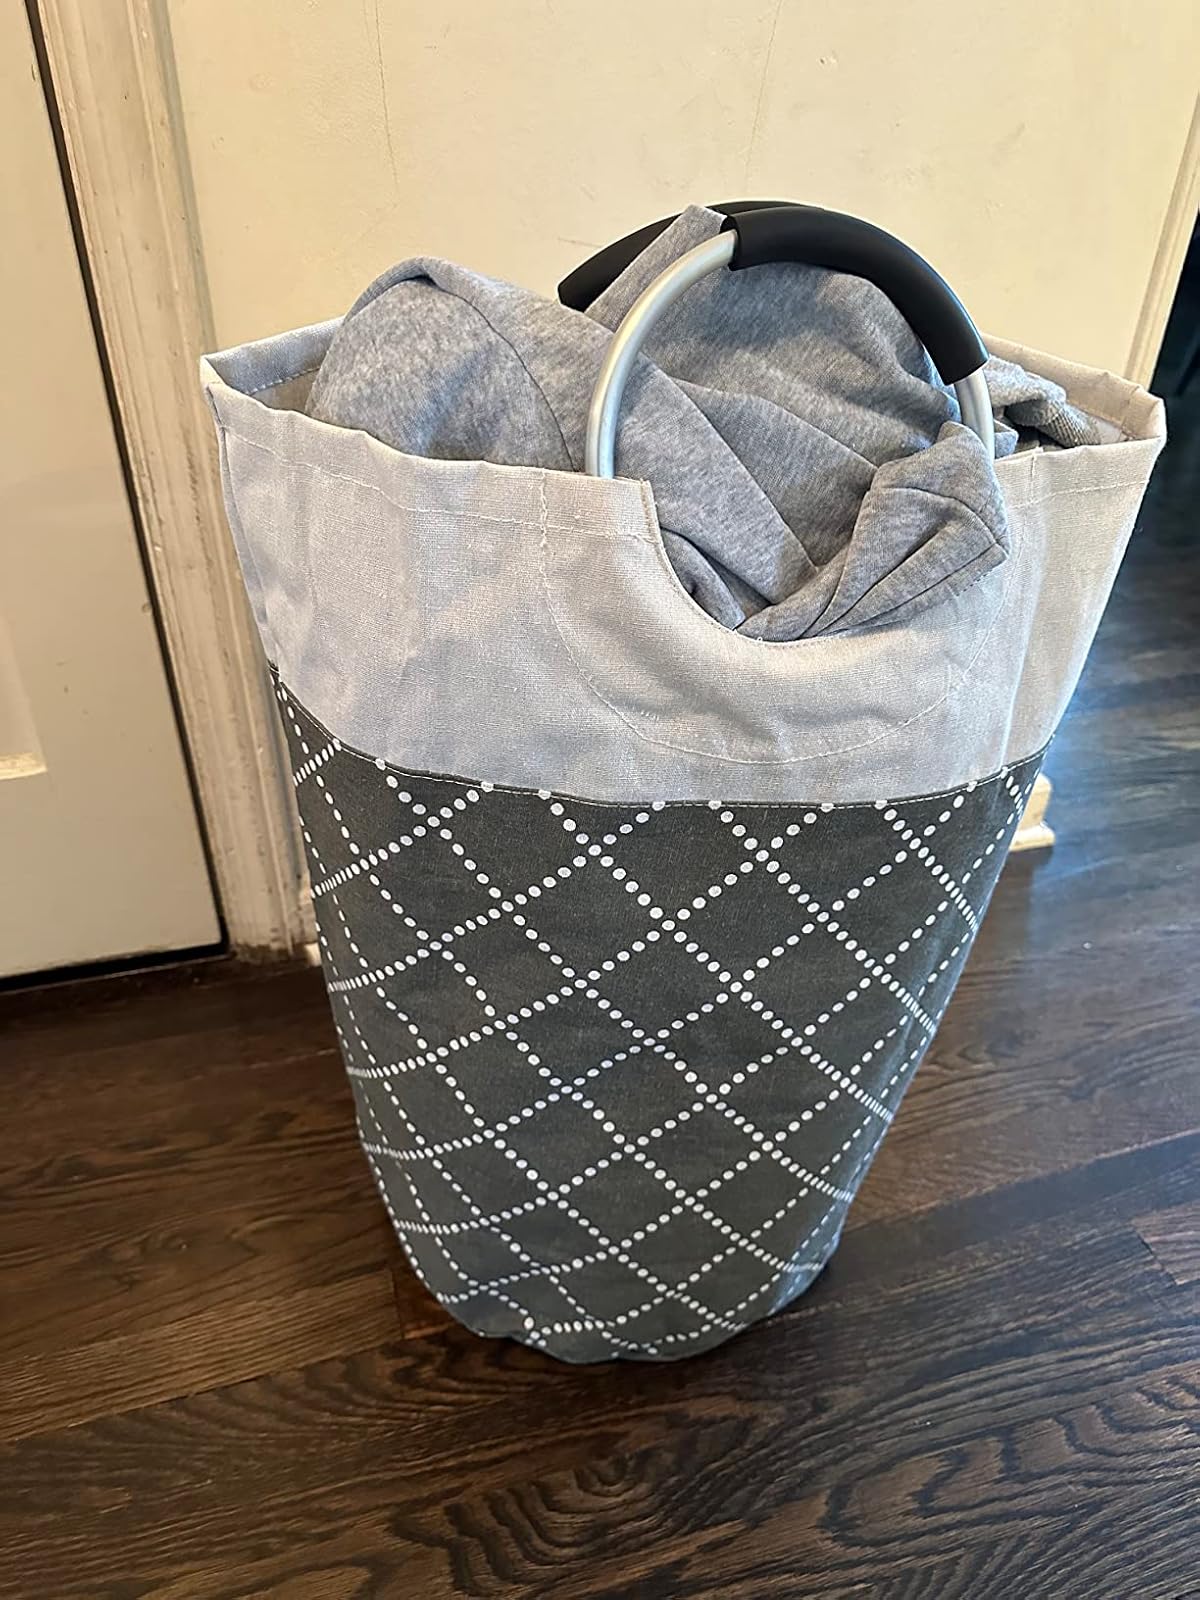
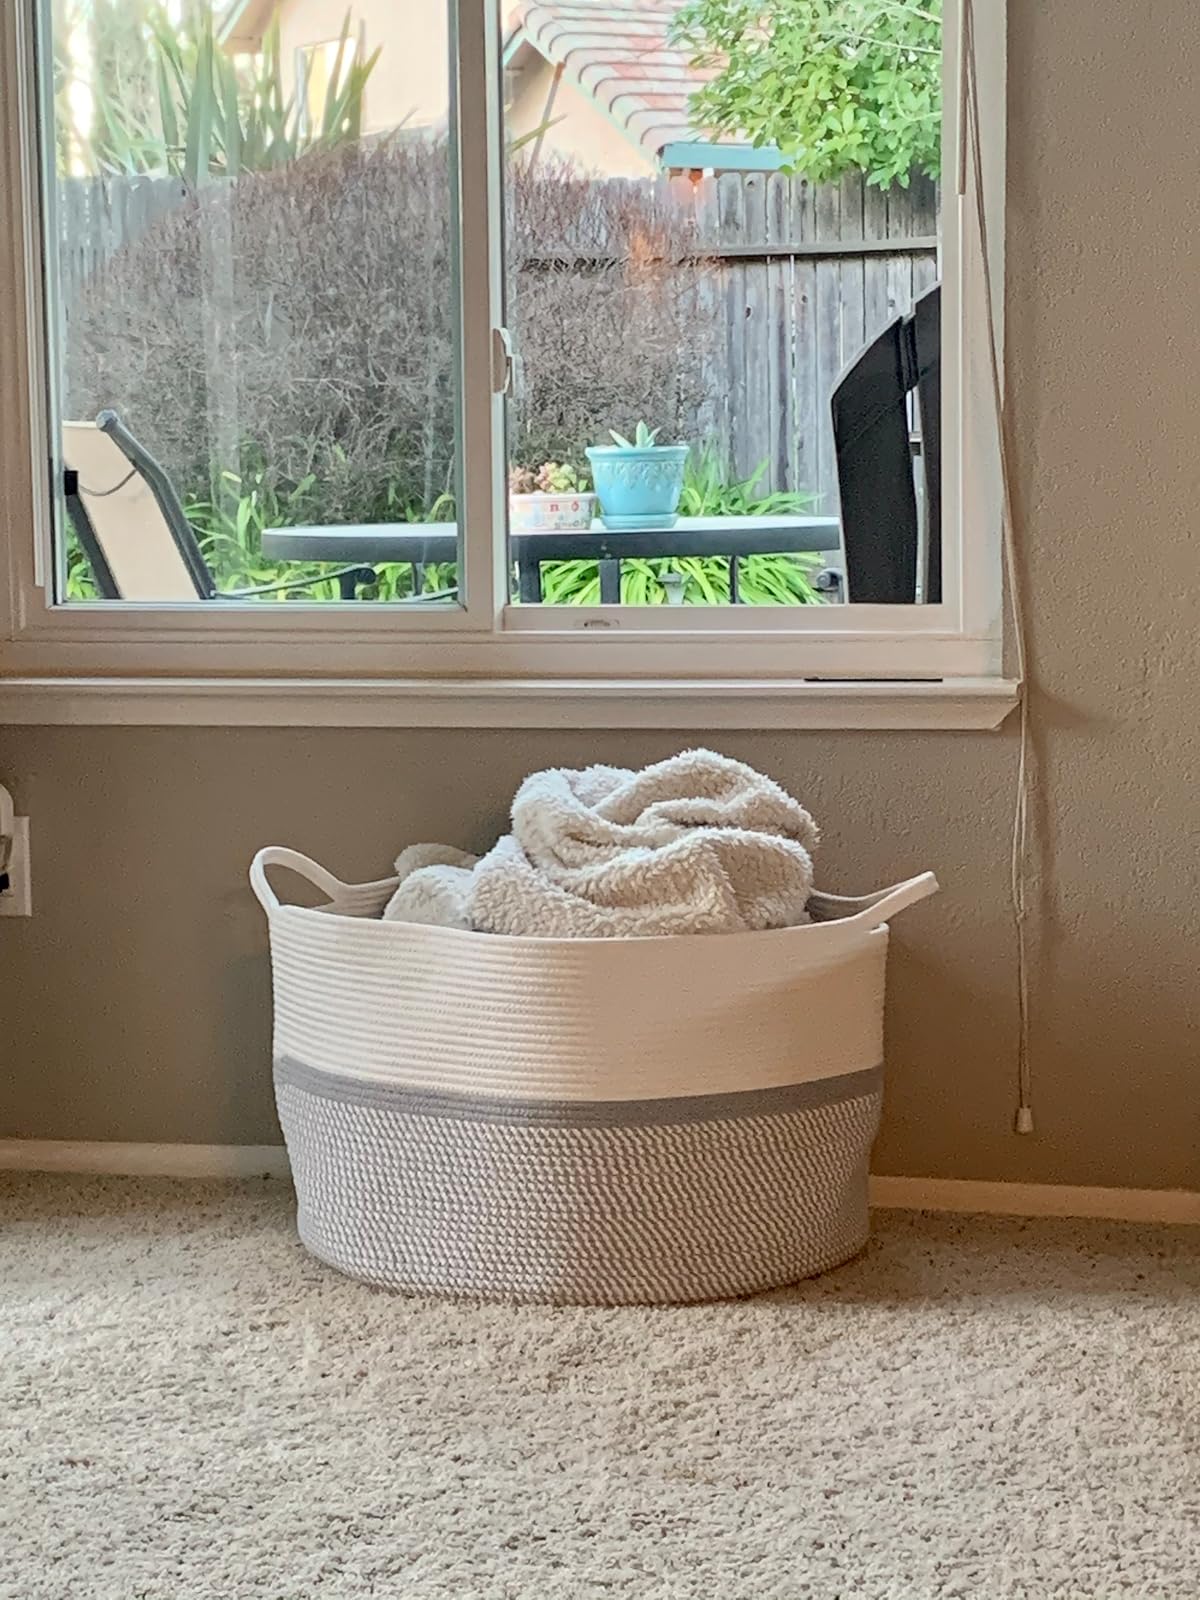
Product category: items_hamper
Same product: no